Chadwell Heath railway station

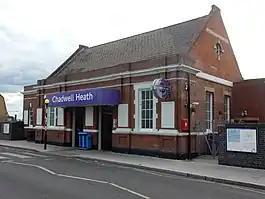
Station entrance seen in July 2022

Chadwell Heath railway station is a stop on the Great Eastern Main Line in Chadwell Heath, which straddles the London Boroughs of Redbridge and Barking & Dagenham in East London, England. It is down the line from London Liverpool Street and is situated between and . Its three-letter station code is CTH and it is in Travelcard Zone 5.